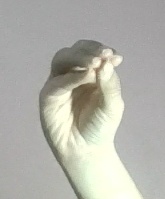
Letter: ha